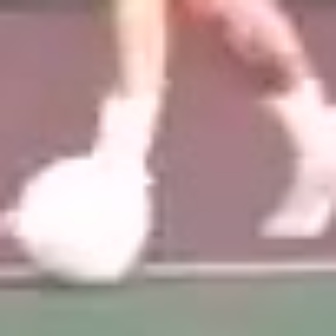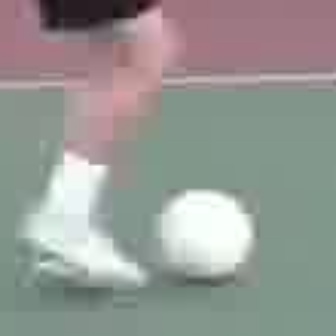
  Please identify the target specified by the bounding box [16,143,141,268] in the first image and locate it in the second image. Return the coordinates in [x_min,y_min,x_max,y_max] format.
Answer: [152,177,250,275]